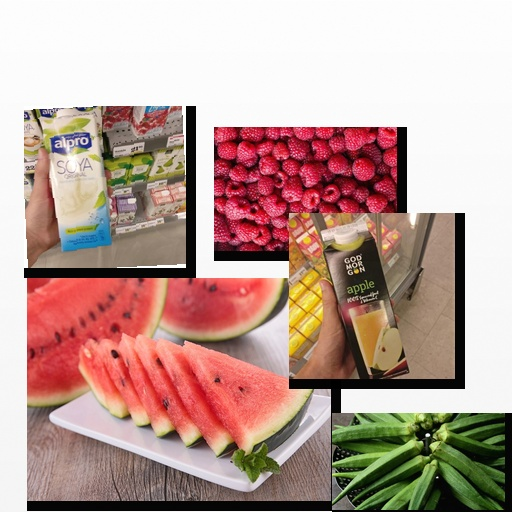
Food items: raspberry, okra, apple_juice, soy_milk, watermelon